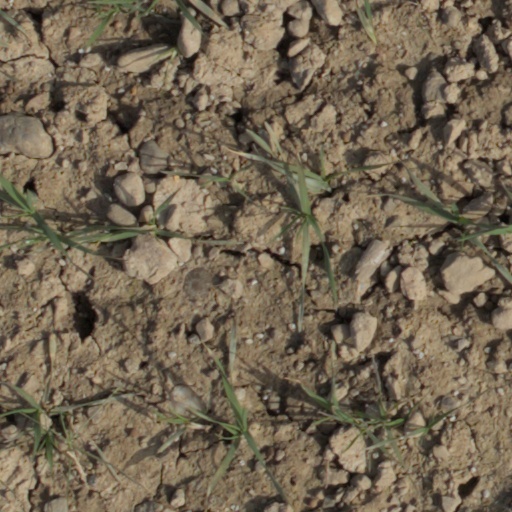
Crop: wheat